Sandro Mazzola

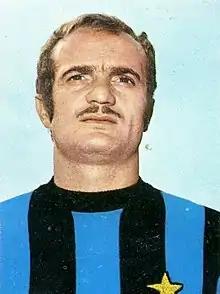
Mazzola with Inter Milan in 1971

Alessandro "Sandro" Mazzola (born 8 November 1942) is an Italian former professional footballer, who played as a forward or attacking midfielder for Internazionale and the Italy national team. He has worked also as a football analyst and commentator on the Italian national television station RAI.